Triples (TV series)

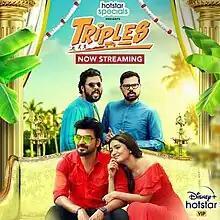
Poster of the Web series

Triples is an Indian Tamil-language romantic comedy television series for Hotstar Specials produced by Karthik Subbaraj under his Stone Bench Creations, with the script being written by Balaji Jayaraman and directed by Charukesh Sekar. The series stars Jai and Vani Bhojan in the lead role. while Rajkumar, Vivek Prasanna, Madhuri Jain and Namita Krishnamurthy in the supporting role. It was released through Disney+ Hotstar on 11 December 2020.